Feniton railway station

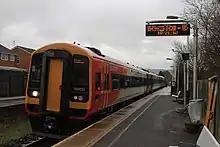
A South West Trains Class 159 with a service to

Off-peak, all services at Feniton are operated by South Western Railway using and DMUs.